Scribble (band)

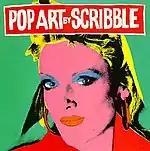

The album had ten tracks, including three singles: "Sunday School" (April 1986), "Don't Give Your Heart Away" (July) and "Alligator" (November) – all are co-written by Pigott and Hunter. Pigott's punk nickname from her time in XL Capris had been Alligator Bagg. "Alligator" was later performed by Fleur Beaupert on the TV drama series, "Heartbreak High", episodes No. 133 and No. 145 (Series 6, 1998). "The Canberra Times" Laurence Boswell declared that their recorded sound was "soft and smooth" compared with their live show, which was "harder and heavier — partly due to the guitar work of [Bell]."